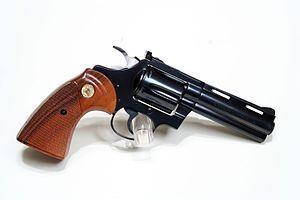
Le Colt Diamondback est une déclinaison de taille réduite du célèbre Colt Python. Il fut fabriqué de 1966 à 1986. Utilisant la carcasse du Colt Police Positive Spécial, ce revolver de défense, de tir ou de chasse possède une platine double action, un canon lourd avec bande ventilée et des plaquettes de crosse larges en bois quadrillées. Le barillet bascule à gauche. Le guidon est fixe. La hausse et la dérive sont réglables. La percussion est centrale ou annulaire selon les calibres proposés. Deux longueurs de canon sont disponibles.